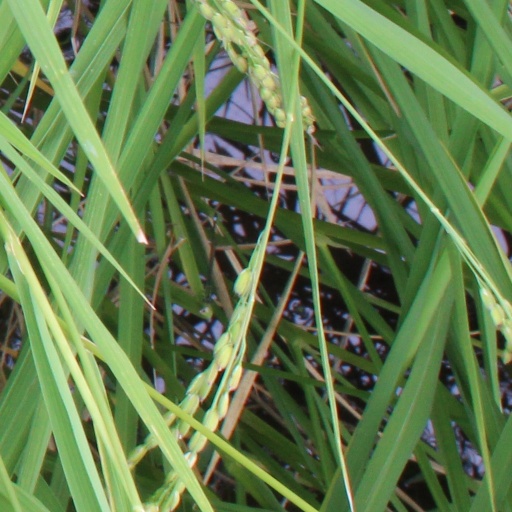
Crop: rice